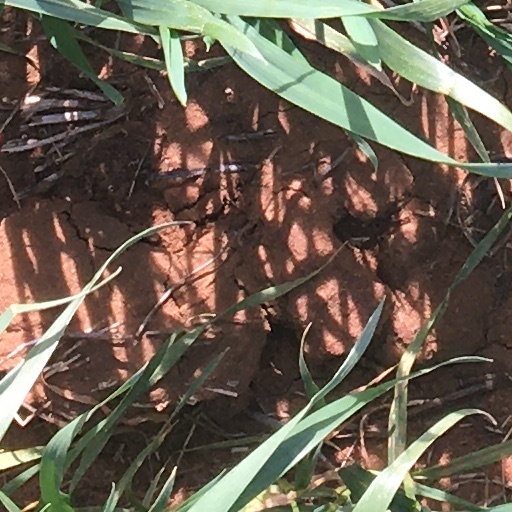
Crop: wheat